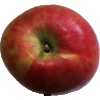
Label: Apple Crimson Snow 1